History of manufactured fuel gases

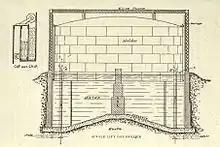
Single Lift Gasholder

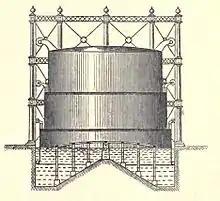
Telescoping Gasholder

Gasholders were constructed of a variety of materials, brick, stone, concrete, steel, or wrought iron. The holder or floating vessel is the storage reservoir for the gas, and it serves the purpose of equalizing the distribution of the gas under pressure, and ensures a continuity of supply, while gas remains in the holder. They are cylindrical like an inverted beaker and work up and down in the tank. In order to maintain a true vertical position, the vessel has rollers which work on guide-rails attached to the tank sides and to the columns surrounding the holder.